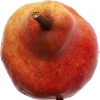
Label: red_pear